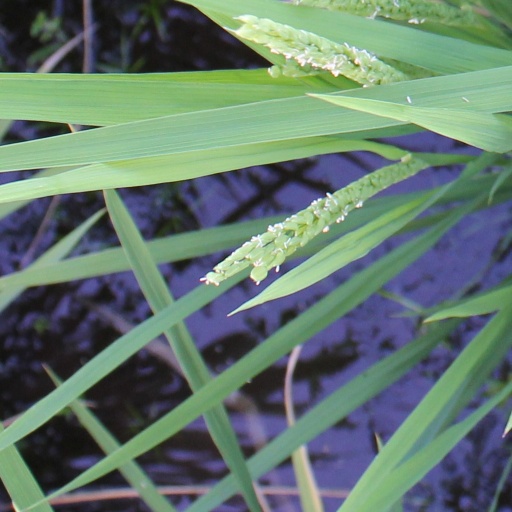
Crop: rice